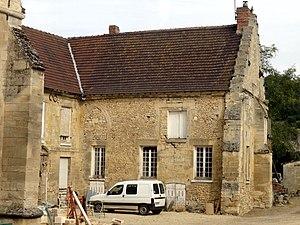
L'église Saint-Josse est une église catholique paroissiale située à Parnes, dans l'Oise, en France. Sa construction à partir de 1089 fut motivée par l'attrait des reliques de saint Josse exercé sur les pèlerins. L'église qui lui avait précédée était dédiée à saint Martin, mais ce premier vocable tomba dans l'oubli. De dimensions généreuses par rapport à la taille du village, l'église Saint-Josse est un édifice très complexe, et sa forme actuelle n'est que le fruit des remaniements successifs. Ceci n'empêche pas une construction soignée et des qualités architecturales indéniables. L'église réunit des parties marquées par les différents stades d'évolution de l'architecture gothique, et possède notamment un portail flamboyant d'une grande richesse sculpturale. D'autre part, l'abside romane édifiée vers l'an 1100 avec son cul-de-four nervé et ses arcatures décoratives est tout autant d'un grand intérêt archéologique. Les parties basses du clocher et l'étage de beffroi remontent à la même époque. L'édifice a été restauré pendant les années 1860-1870, et est classé monument historique depuis 1913.